Briarcrest Christian School

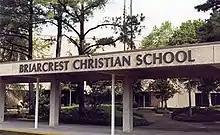
The East Memphis campus was sold in 2012.

The school and its history of racial segregation were portrayed in the 2009 film "The Blind Side", though it was called "Wingate Christian School". Briarcrest officials said they did not permit the use of the school's real name because they felt that the script took excessive artistic license.